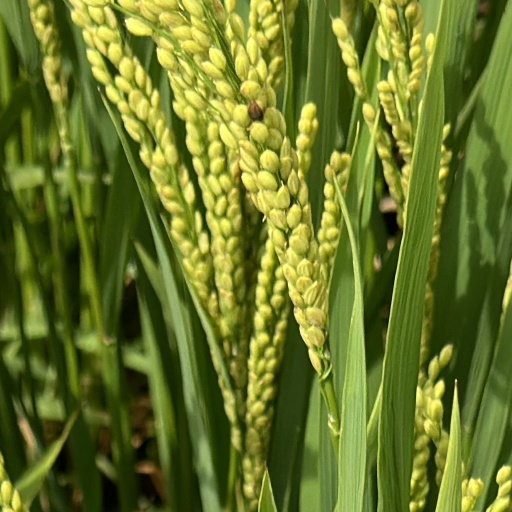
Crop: rice